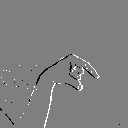
ASL letter: q